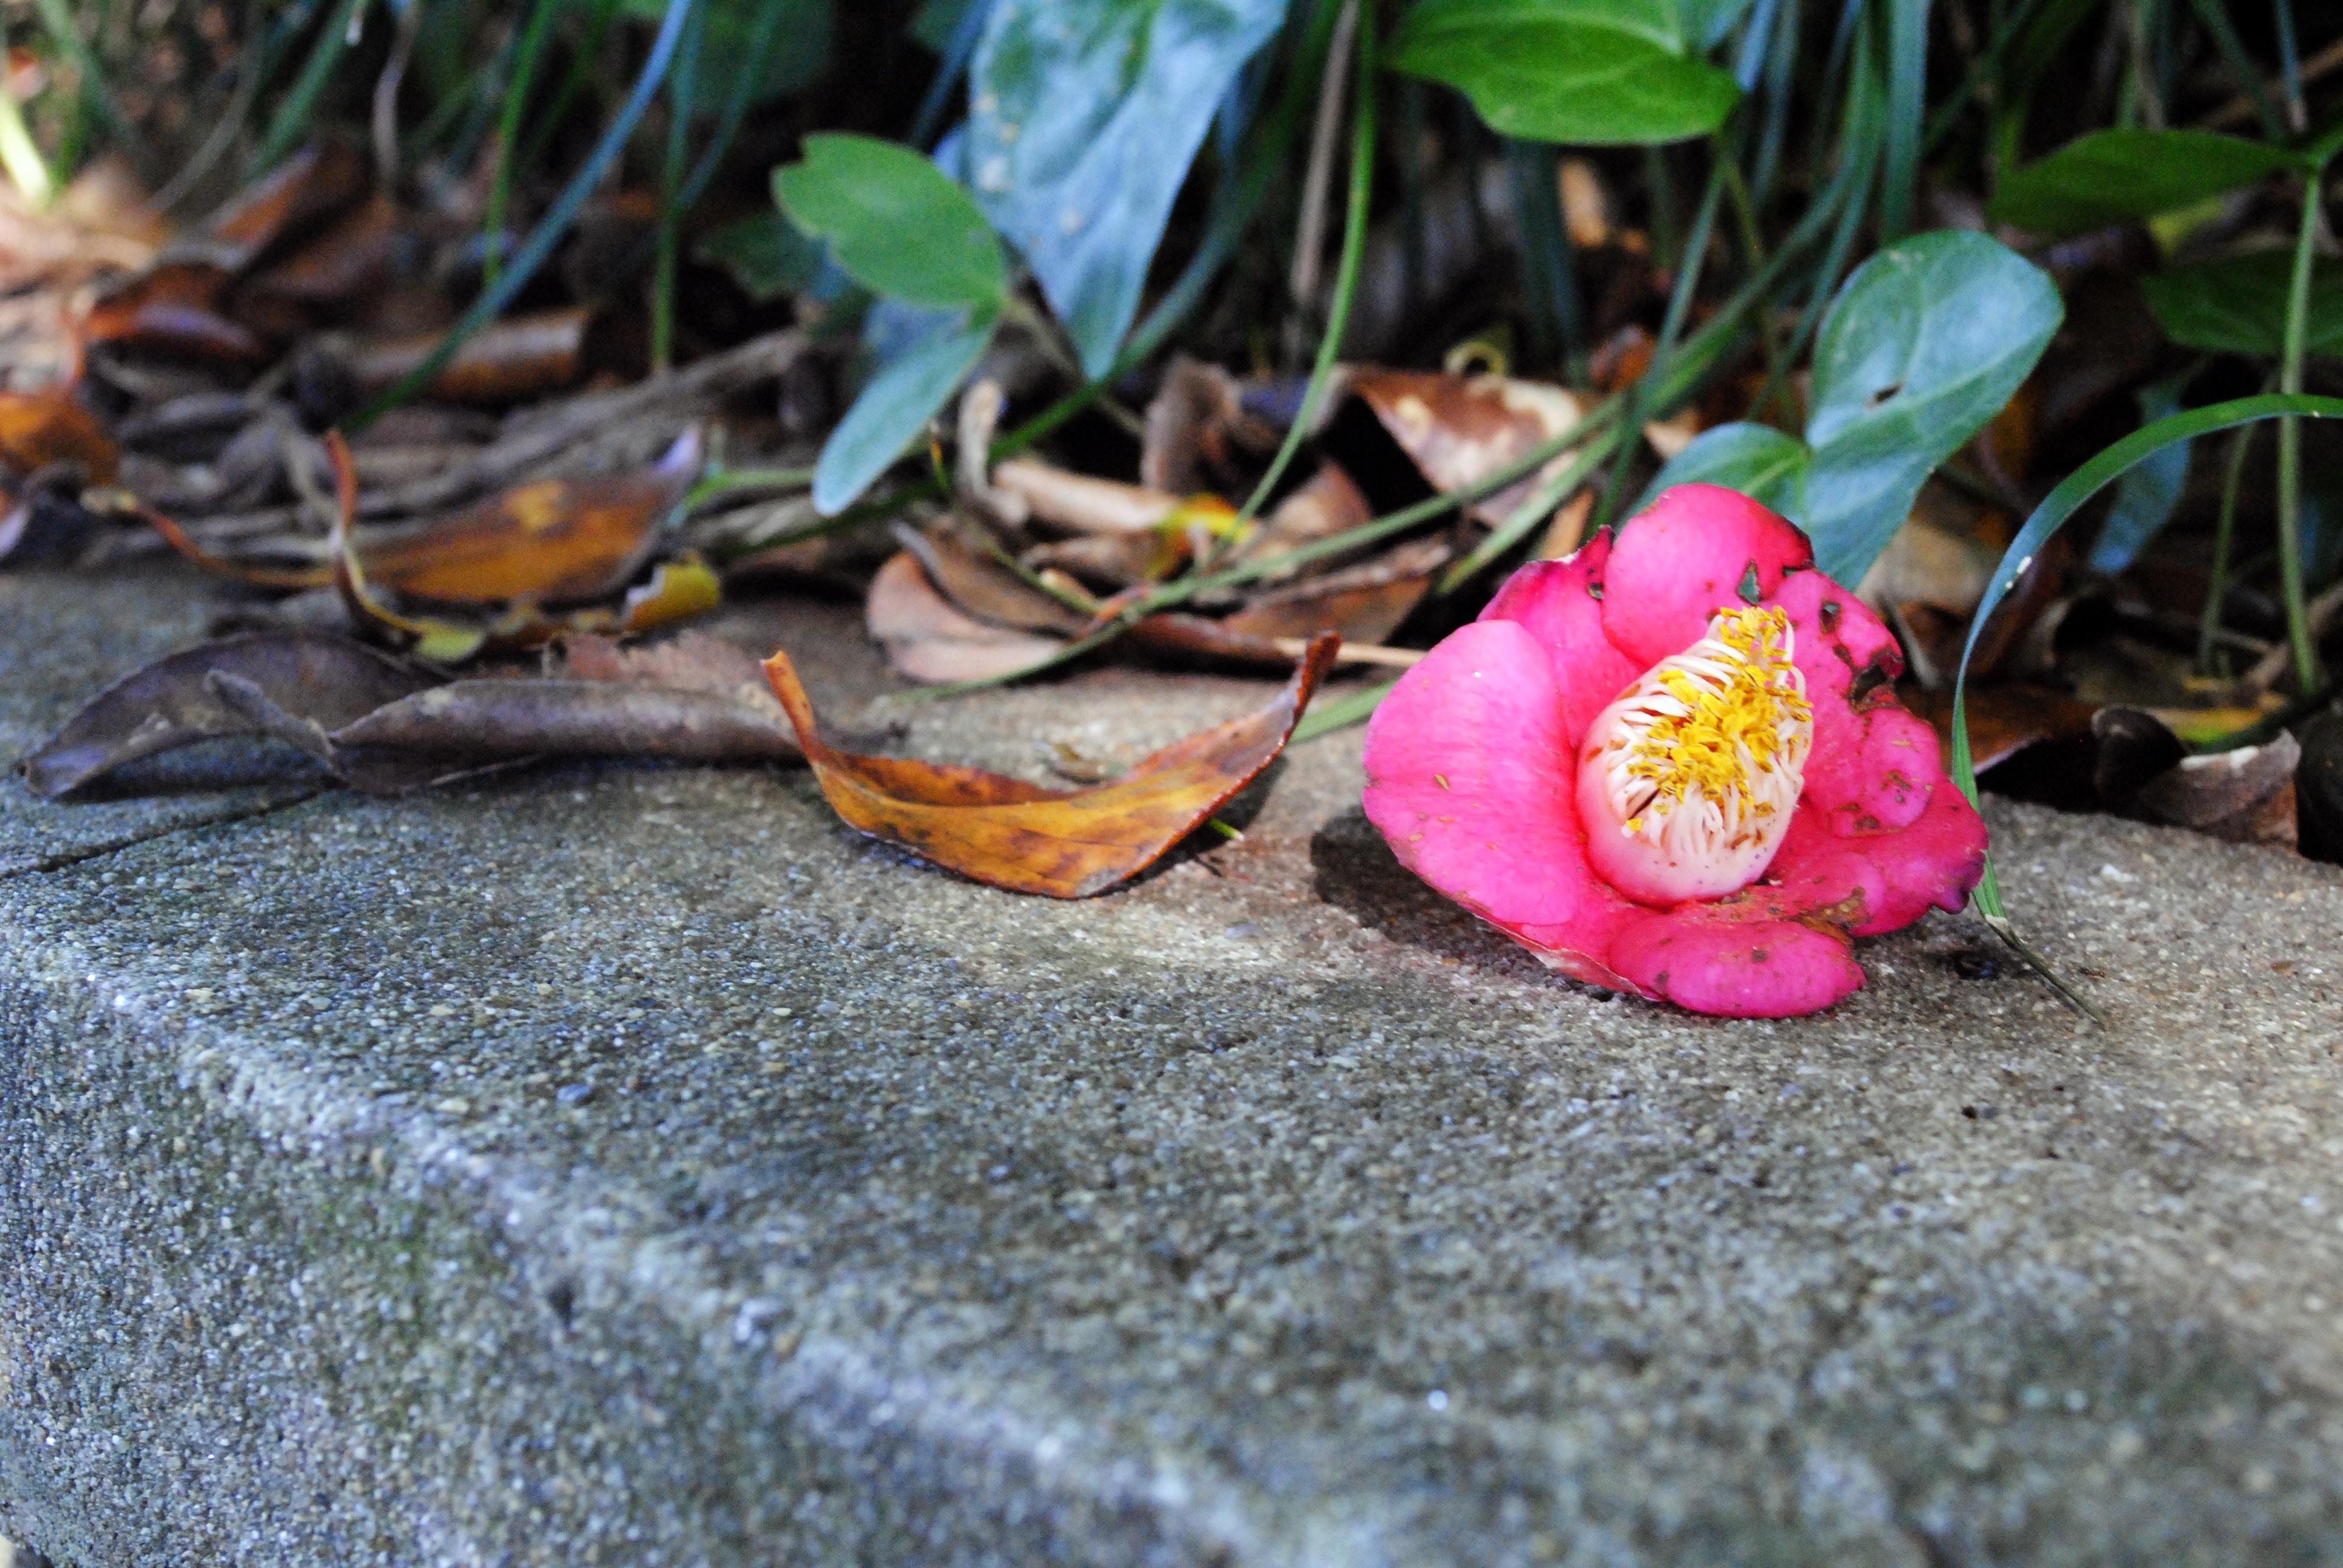
nature, grass, plant, leaf, flower, petal, autumn, botany, garden, flora, season, leaves, macro photography, fallen flowers, having an affair, camellia flower, fallen shoes